Miguel Heidemann

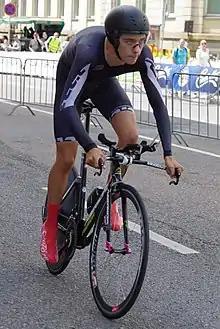
Heidemann in 2017

Miguel Heidemann (born 27 January 1998) is a German professional racing cyclist, who currently rides for UCI Continental team . He won a gold medal in the mixed team relay event at the 2020 European Road Championships.